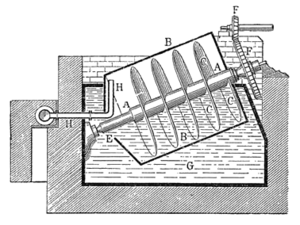
Vis d'Archimède (Cagniardelle). A – Axe de la vis B – Bâche C – Pales d'hélice E – Orifice de chasse F – Actionneur G – Réservoir H – Prise d'air
Charles Cagniard de Latour, né le 31 mars 1777 à Paris et mort à Paris le 5 juillet 1859, est un ingénieur et physicien français. Il est passé à la postérité pour ses travaux d'acoustique quantitative, pour lesquels il mit au point la « sirène ».